Helianthemum nummularium

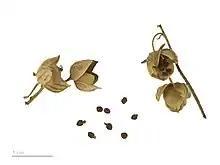
"Helianthemum nummularium" - MHNT

Helianthemum nummularium (known as common rock-rose) is a species of rock-rose (Cistaceae), native to most of Europe.